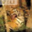
Label: tiger